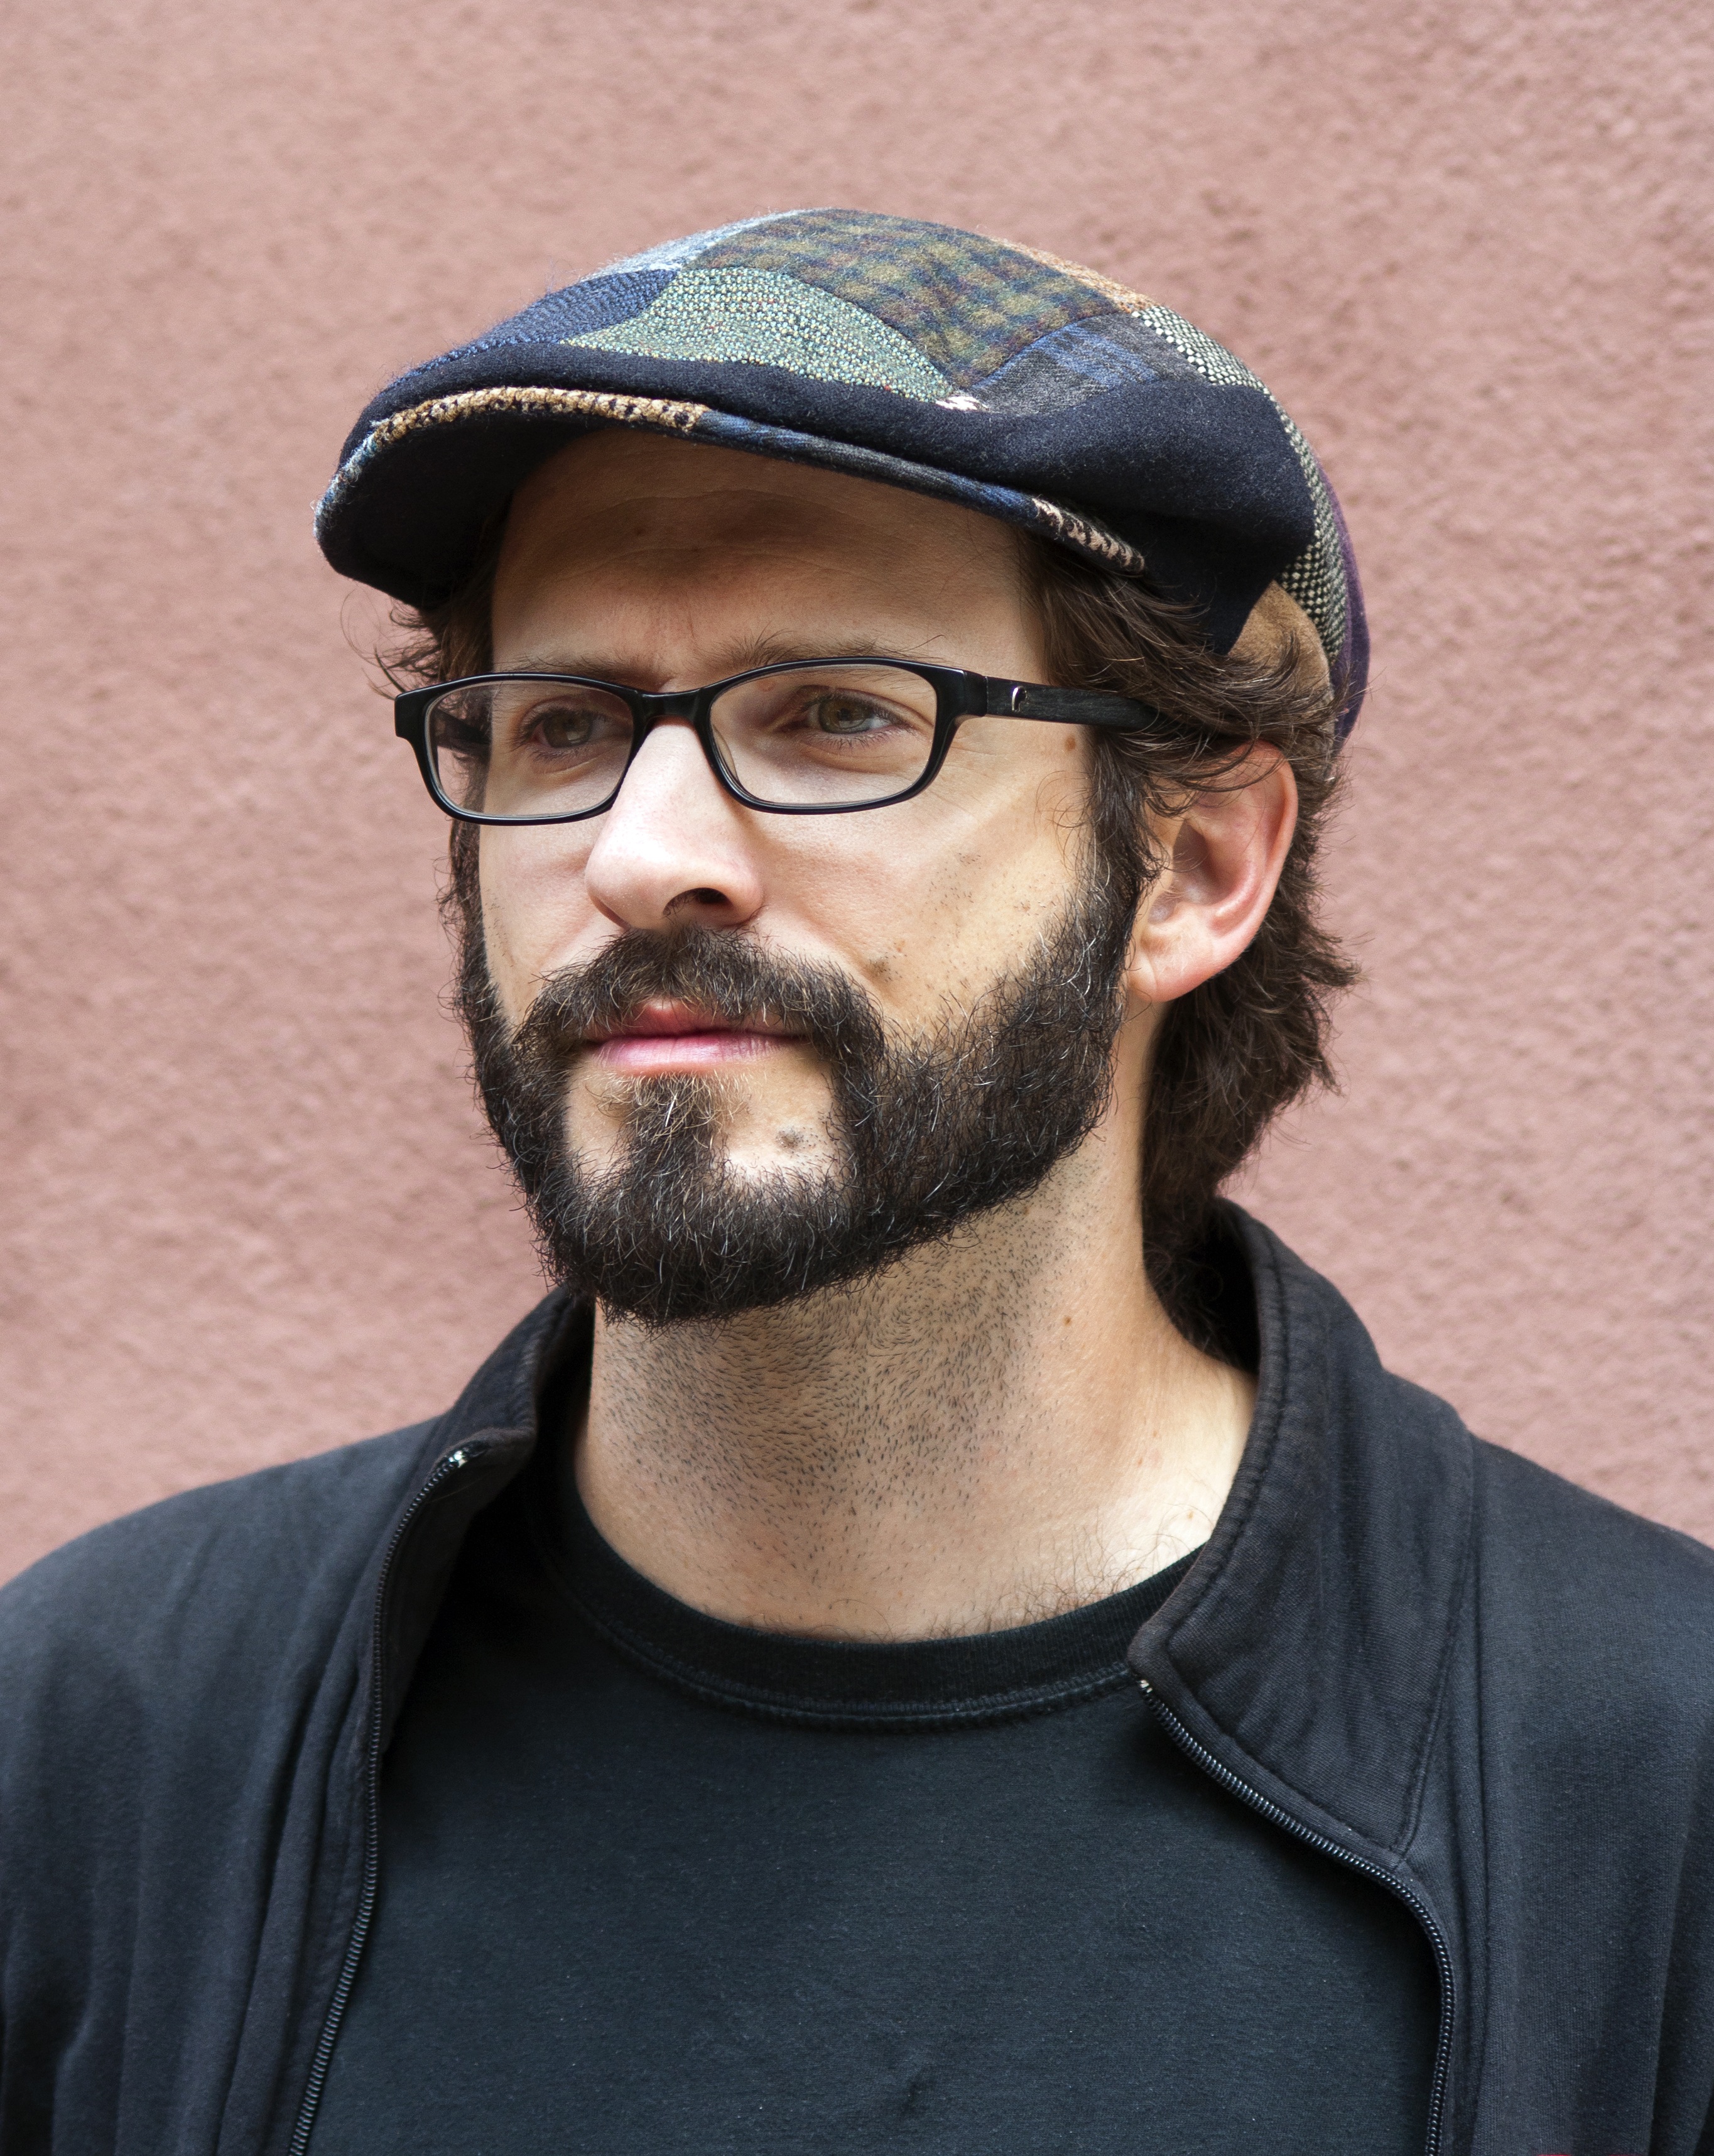
man, person, people, hair, male, portrait, black, hairstyle, beard, sunglasses, glasses, head, moustache, eyewear, famous, lucca, tony, facial hair, vision care